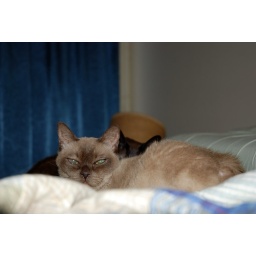
This is my old girl and she is either the mom of everything in the house and the grandmother of LF.